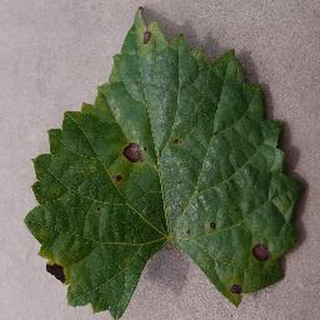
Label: grape_black_rot